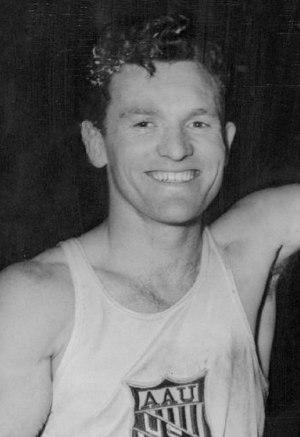
Le saut à la perche masculin figure au programme des Jeux olympiques depuis la première édition, en 1896 à Athènes. Les femmes ne participent à cette épreuve que depuis les Jeux olympiques de Sydney, en 2000.
Robert "Bob" Eugene Richards, né le 20 février 1926 à Champaign dans l'Illinois, est un révérend et athlète américain qui s'est illustré dans l'épreuve du saut à la perche en remportant deux titres olympiques consécutifs dans les années 1950.